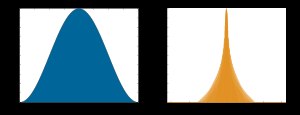
Vinduesfunktion / Hanning-vinduet (Hann-vinduet)
Hanning vindue; frekvens respons
Type af matematiske funktioner som typisk anvendes inden for signalbehandling. Vinduefunktioner bruges sammen med signaler i tidsdomæne.